Okinawa Island

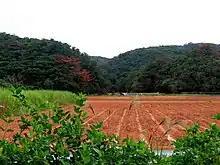
Farmland in Okinawa

Okinawa is the fifth largest island of Japan. The island has an area of . The coastline is long. The straight-line distance is about from north to south. Okinawa is in the northeastern end of Okinawa Prefecture. Since 1972 over of land has been added via reclamation (0.83% of the island's total area).